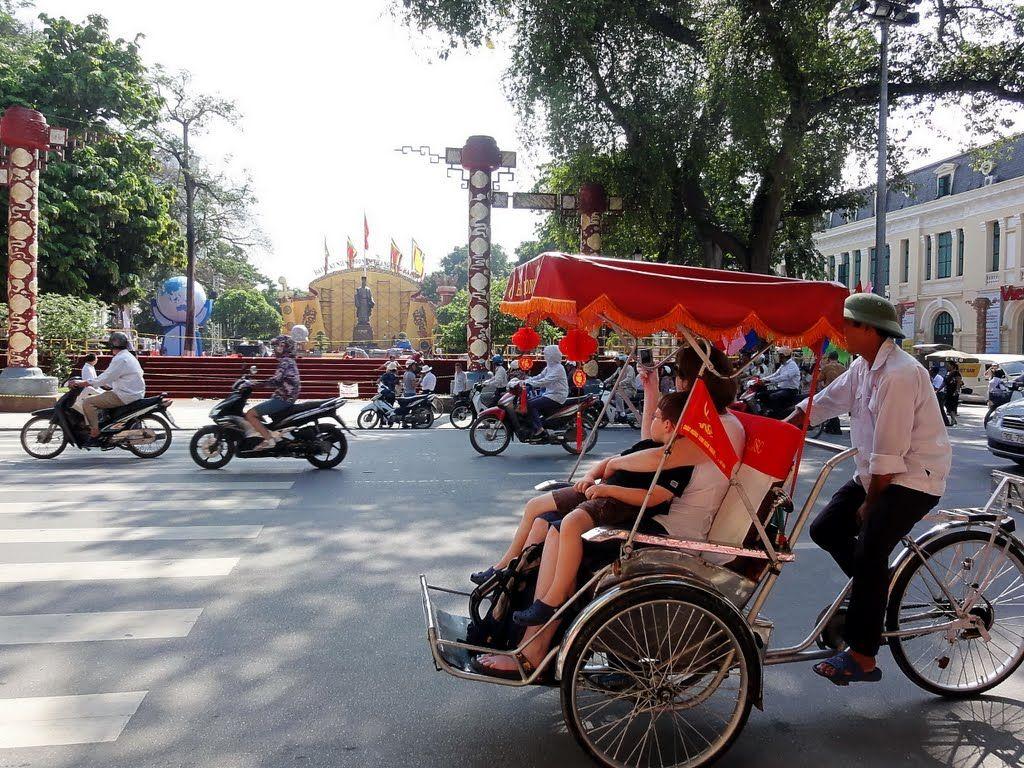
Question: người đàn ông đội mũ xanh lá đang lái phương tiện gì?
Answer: chiếc xe xích lô